Fall Rot

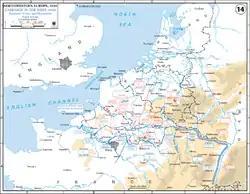
The German offensive to the Seine, 4–12 June

By the end of May 1940, the best-equipped French armies had been sent north and lost in and the evacuation from Dunkirk, which cost the Allies French commander Maxime Weygand was faced with the prospect of defending a front from Sedan, along the Aisne and Somme rivers to Abbeville on the Channel, with divisions. The 51st (Highland) Infantry Division and a few British divisions being sent to French ports south of the Somme to form the "2nd BEF" were the only British contribution. Weygand lacked reserves to counter a breakthrough against divisions and the , which had air supremacy, except over the English Channel.